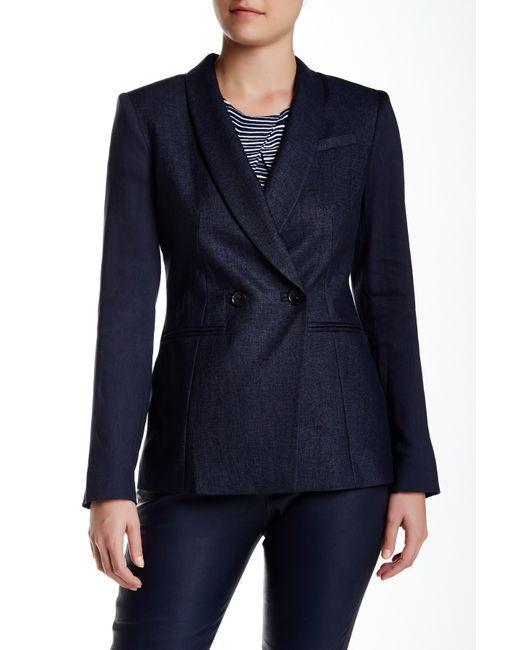
Bürokleidung stilvoller schwarzer Mantel mit Hose für Damen